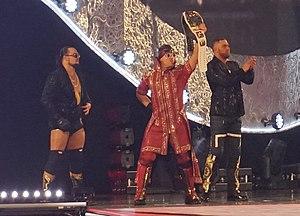
The B-Team est une équipe de catch Heel composée de Bo Dallas et Curtis Axel. Le duo travaillaient actuellement pour la World Wrestling Entertainment, dans la division SmackDown Live.